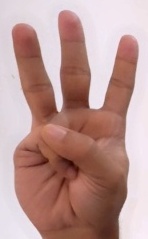
ASL sign: W